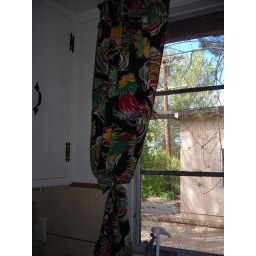
the window above the sink